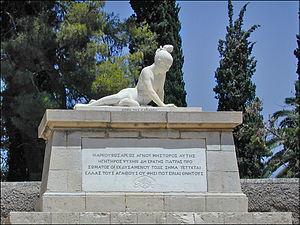
Le philhellénisme signifie Amour de la Grèce. Il désigne plus particulièrement l'engagement de personnalités non grecques, le plus souvent libérales pour la cause de la Grèce contre l'Empire ottoman lors de la guerre d'indépendance grecque, soit au sein des comités philhellènes, soit par une implication armée directe en Grèce.
Le siège de Missolonghi de 1825-1826 est un épisode déterminant de la guerre d'indépendance grecque, car il a été un facteur essentiel du basculement de l’opinion européenne en faveur de l’indépendance grecque. Son importance est aussi politique que militaire.